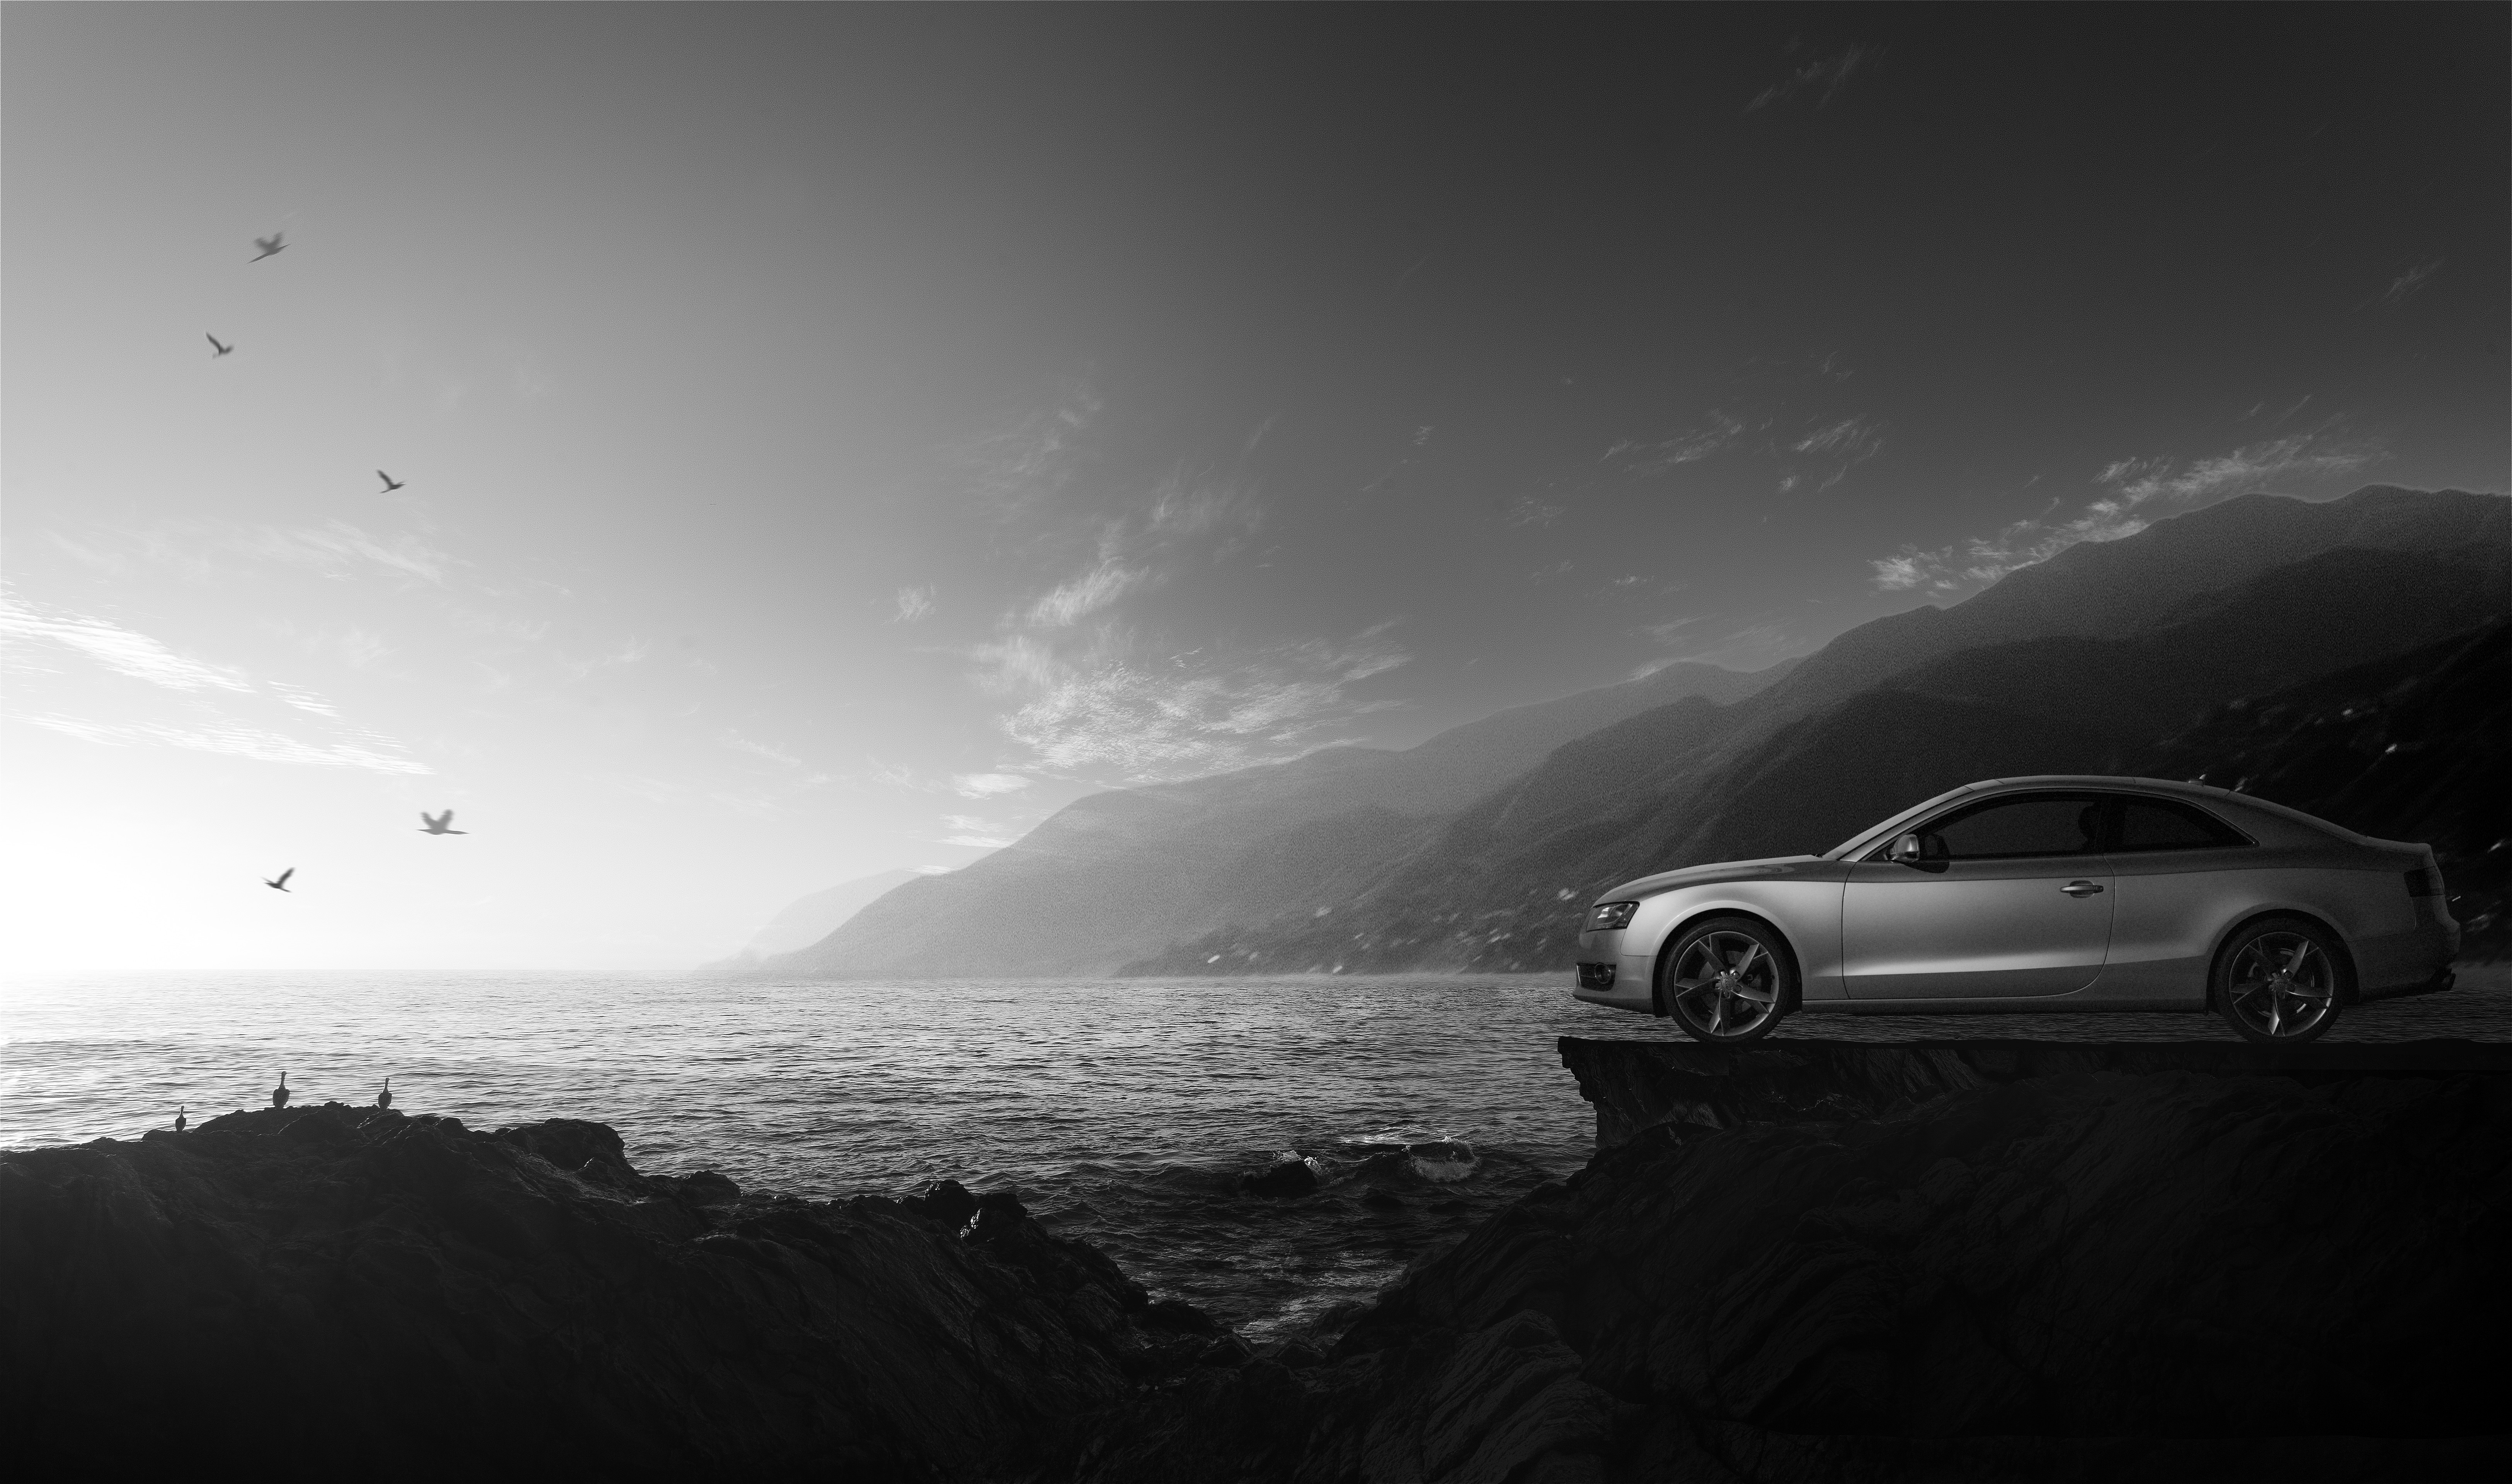
horizon, light, cloud, black and white, car, dusk, vehicle, weather, darkness, monochrome, moonlight, screenshot, monochrome photography, atmospheric phenomenon, computer wallpaper